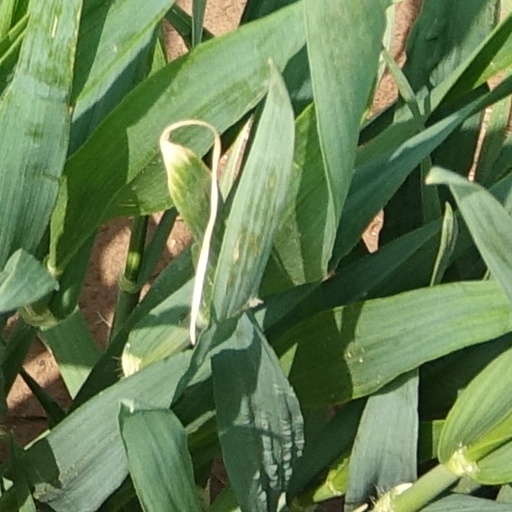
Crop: wheat